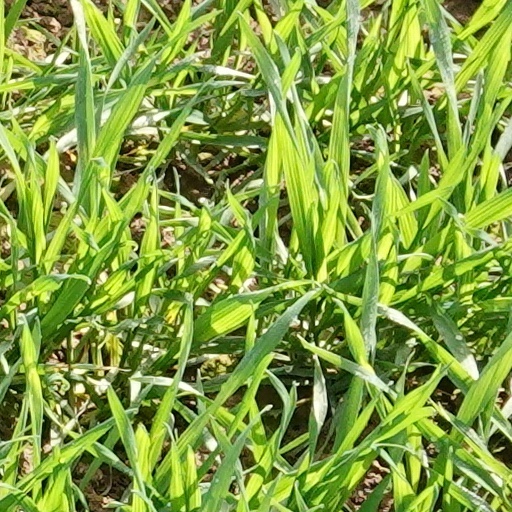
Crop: wheat